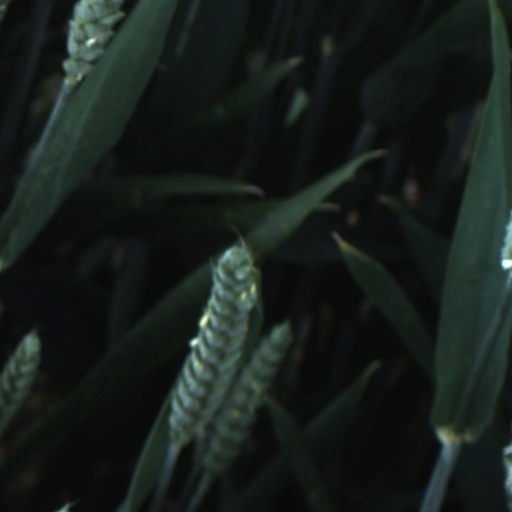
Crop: wheat